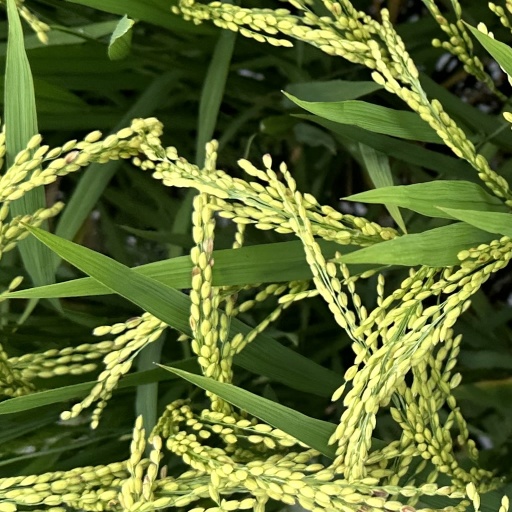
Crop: rice